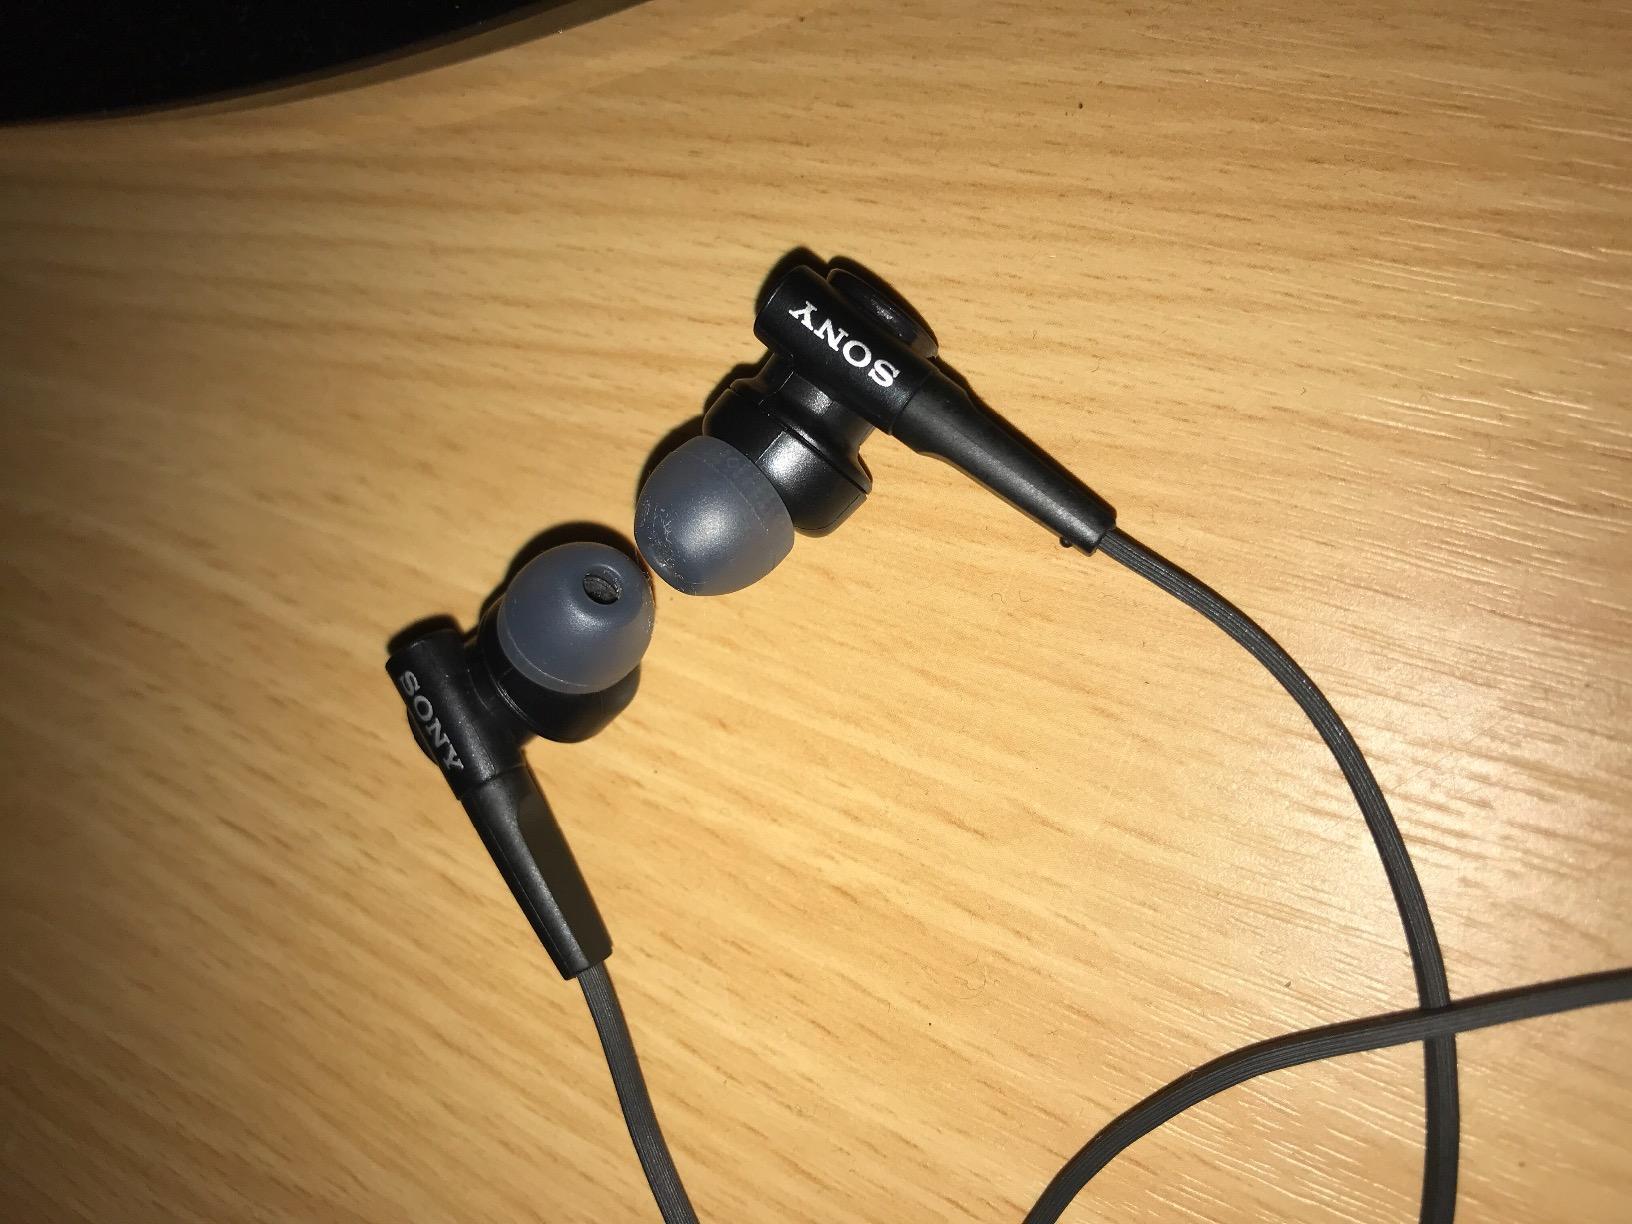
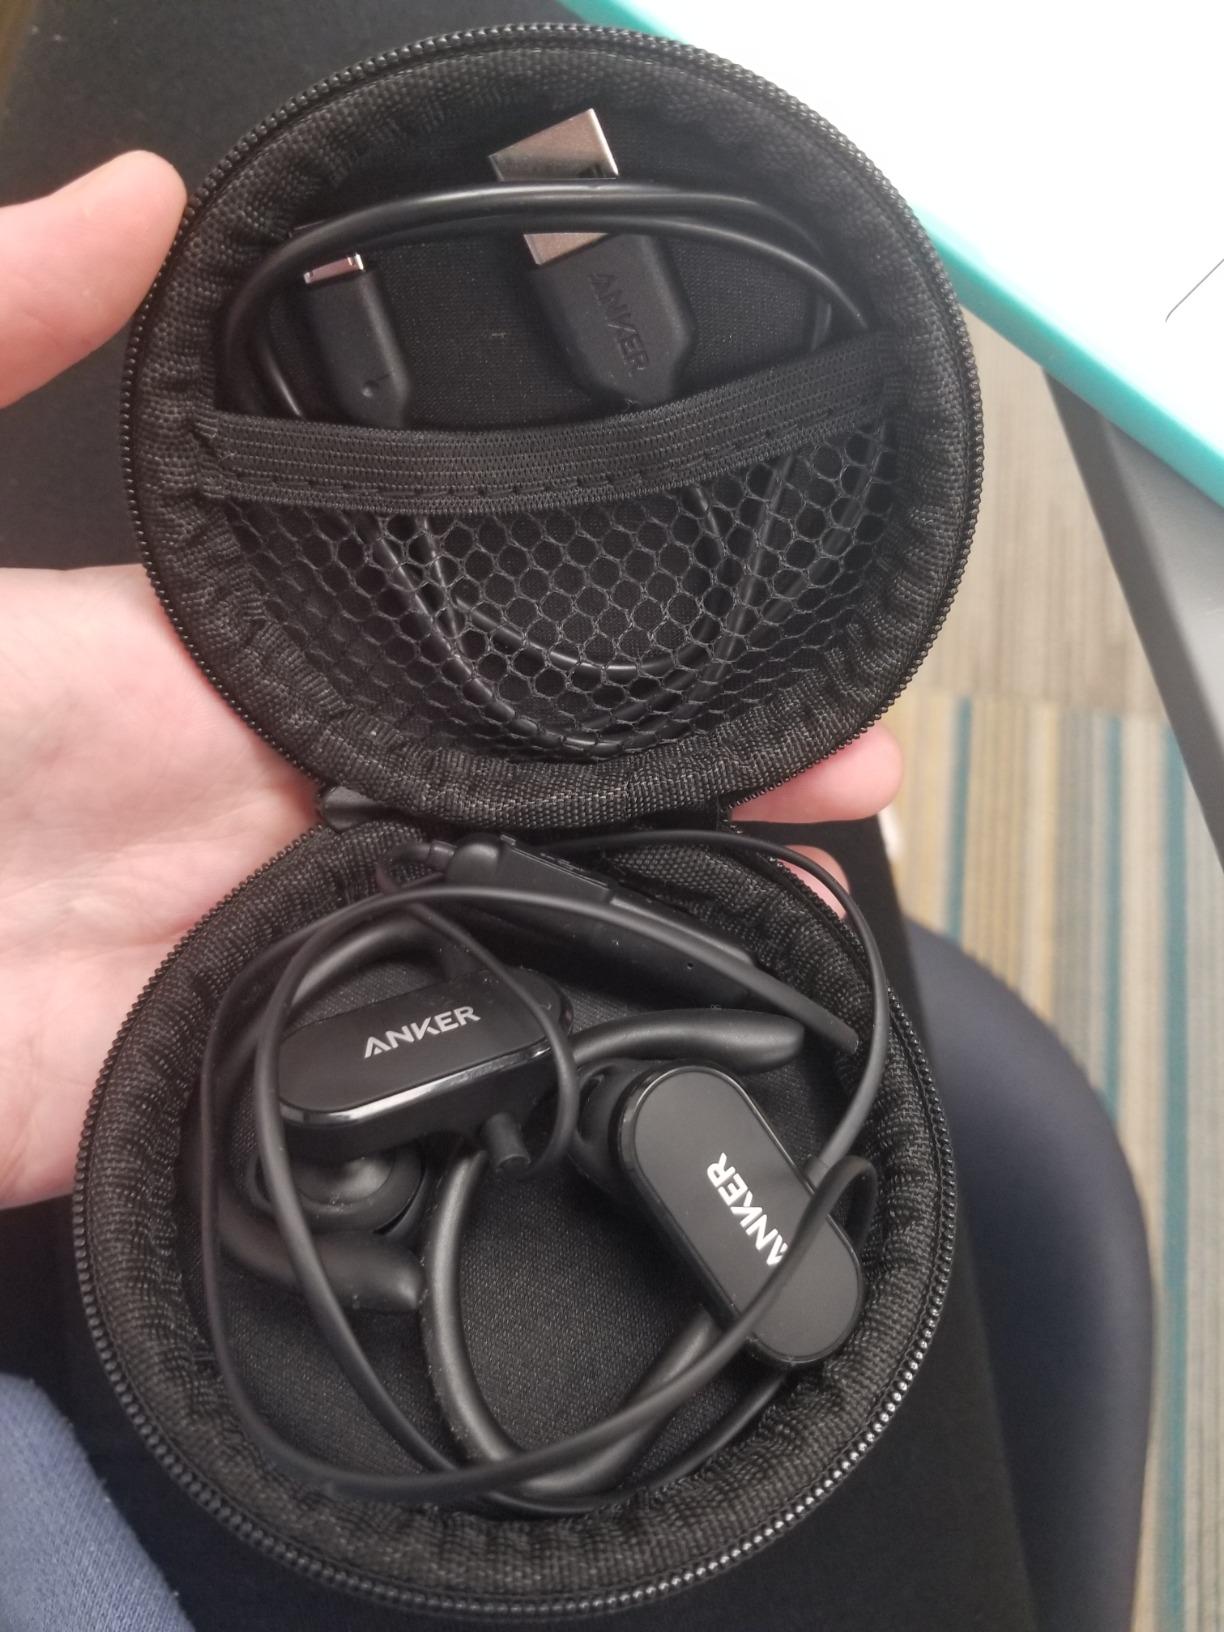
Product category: headphones
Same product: no